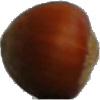
Label: Nut Forest 1